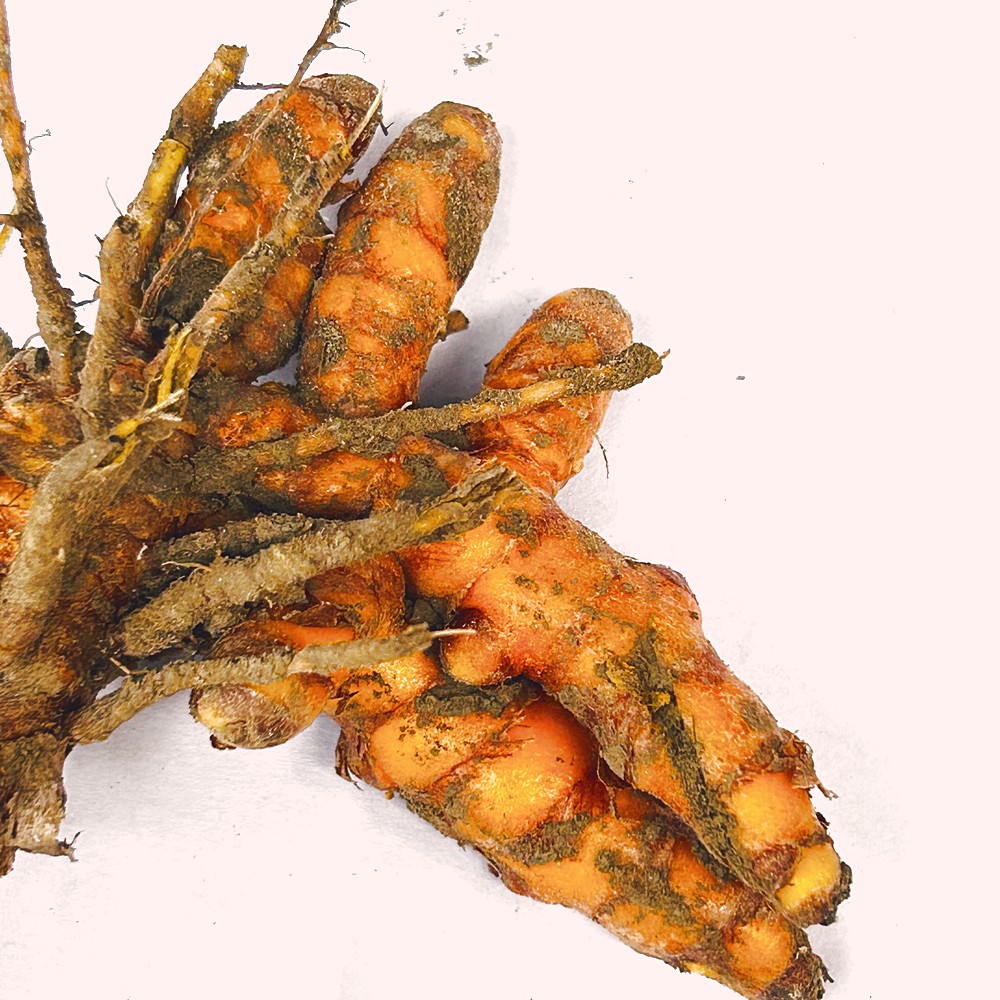
Label: Rhizome Healthy Root